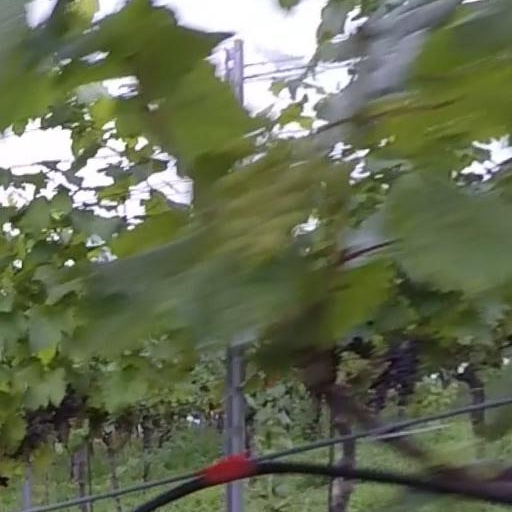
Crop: grape